Santhi Sandesam

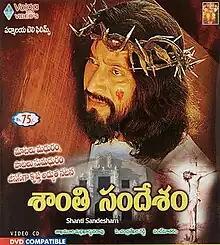
DVD cover

Santhi Sandesam (English: Message of Peace) is a 2004 Indian Telugu-language biographical film directed by P. Chandrasekhar Reddy. The film stars Krishna as Jesus and Ramyasri.